Gerard Thomas Noel

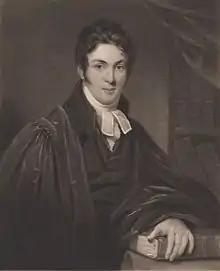
Gerard Thomas Noel

Gerard Thomas Noel (1782–1851) was a Church of England cleric, known as a hymn writer.